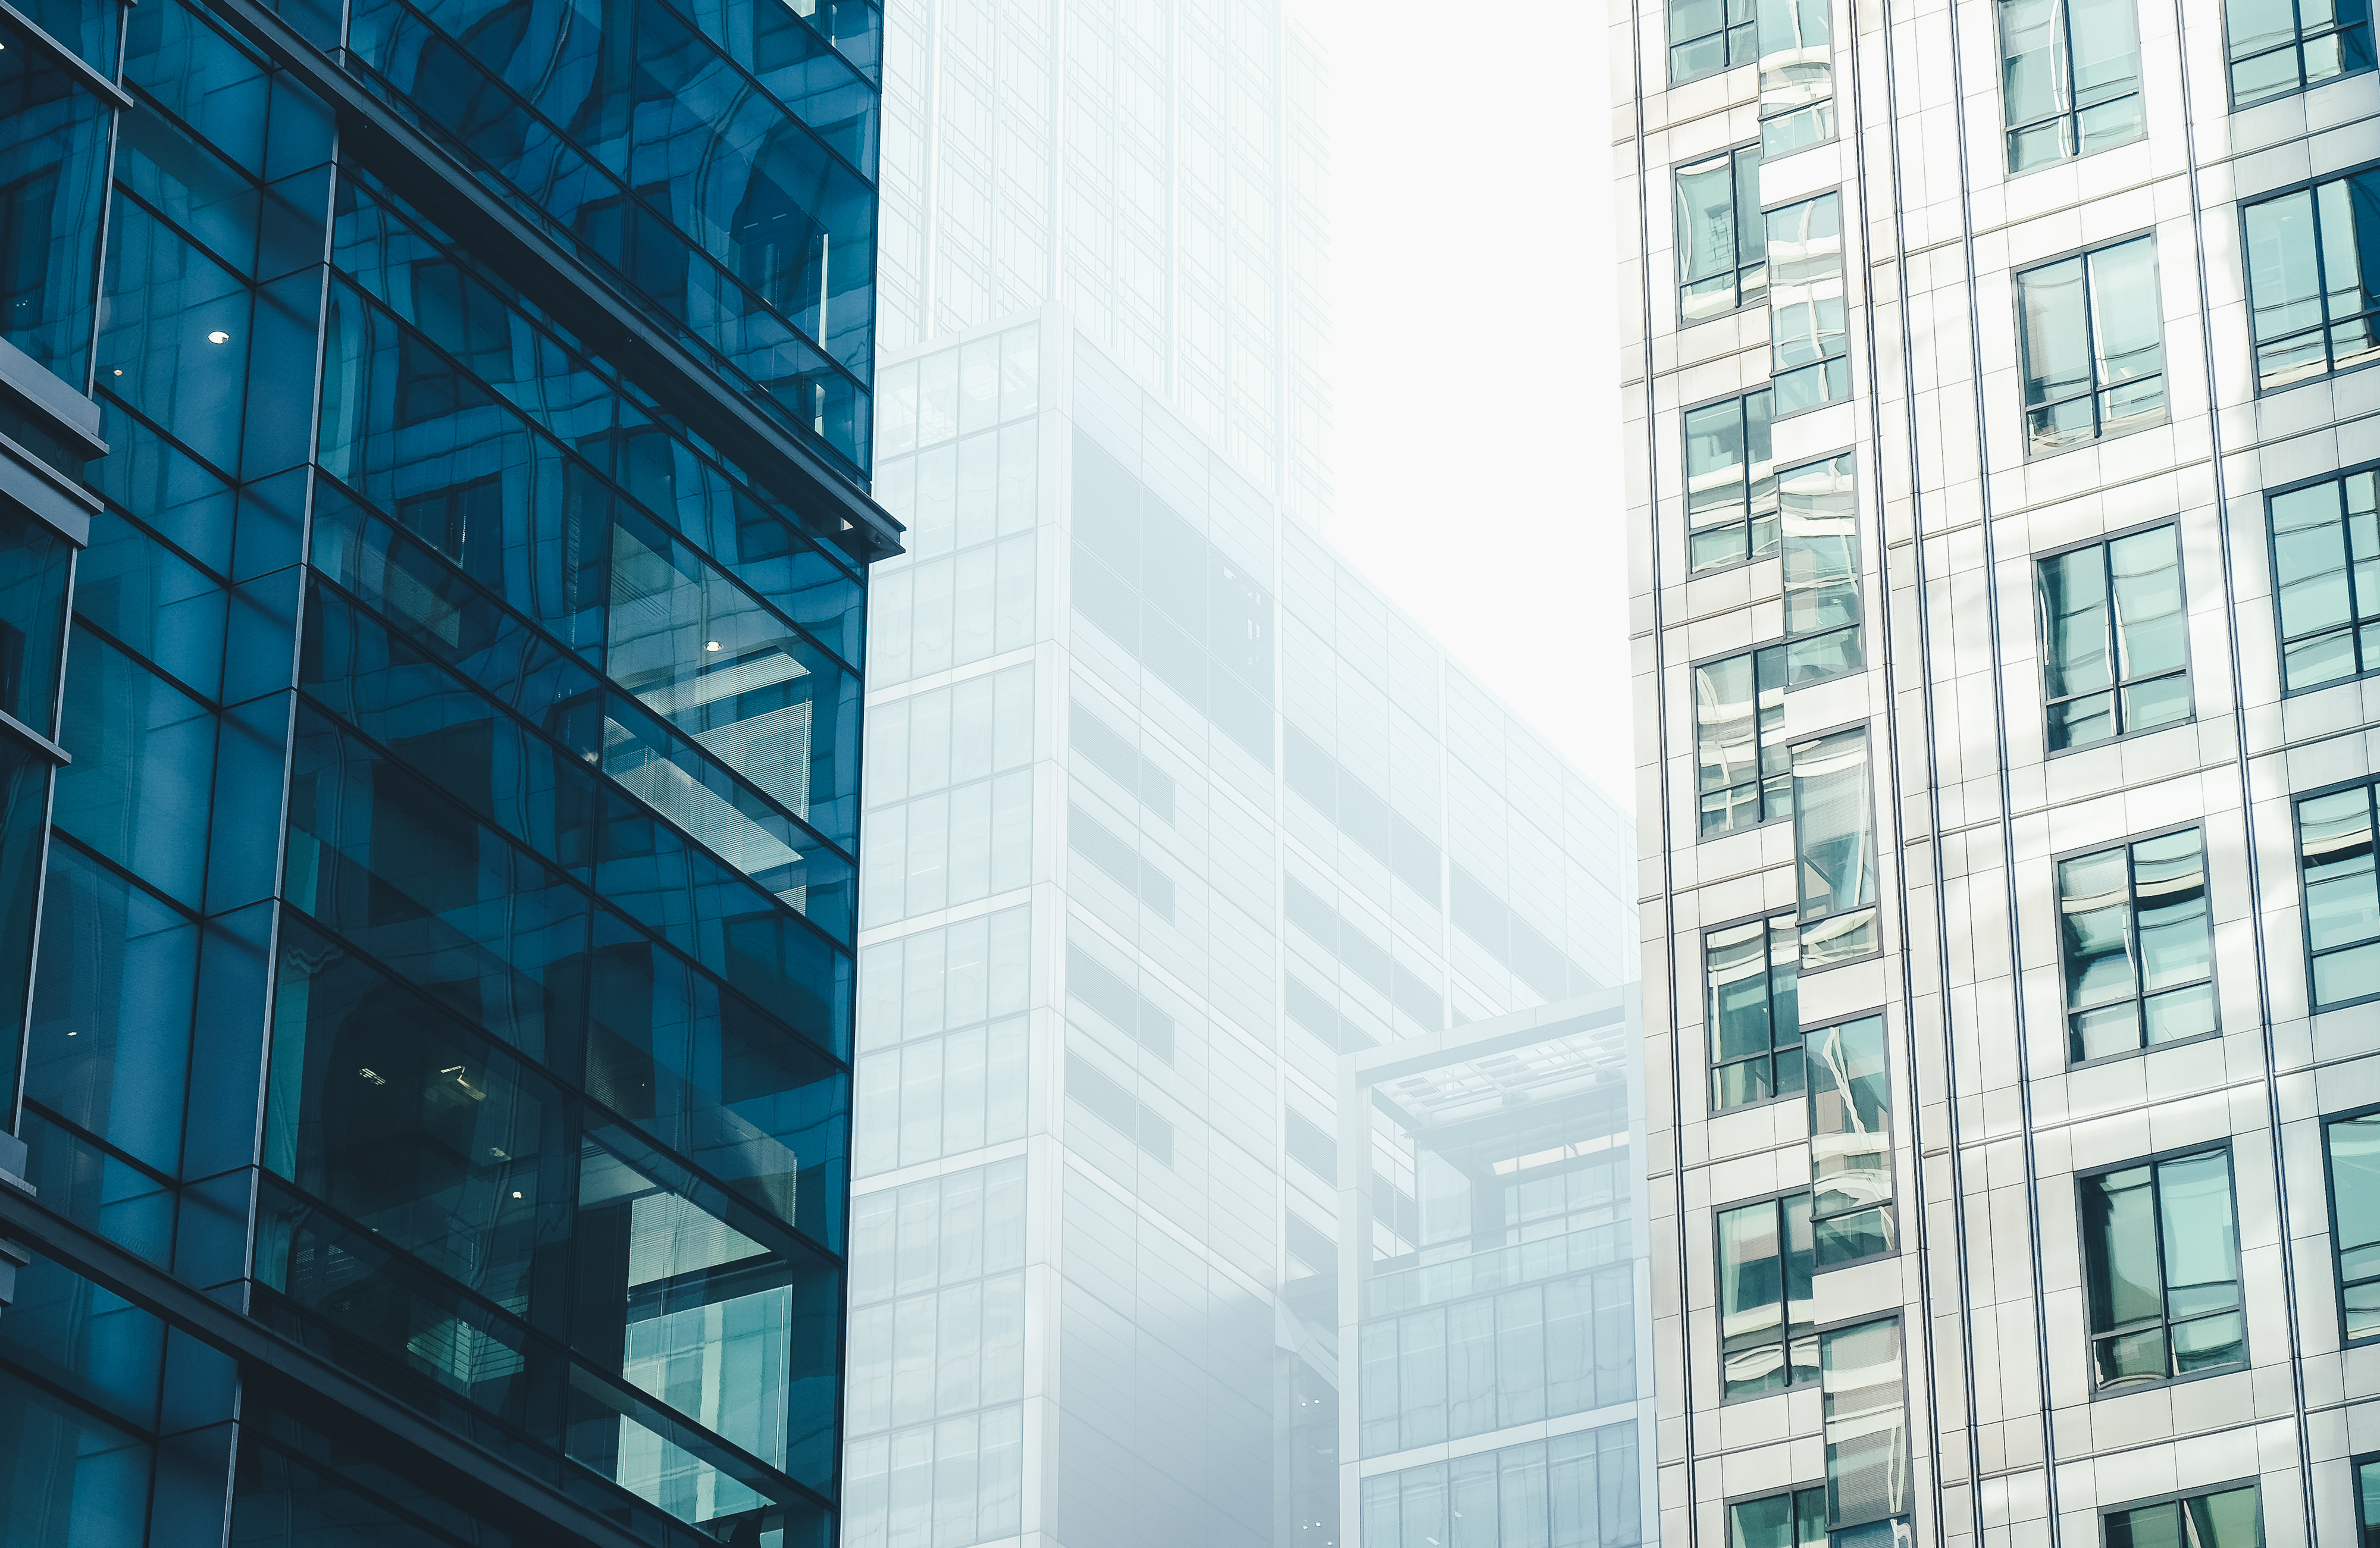
architecture, window, glass, perspective, building, city, skyscraper, urban, steel, line, reflection, facade, blue, modern, tower block, design, symmetry, contemporary, headquarters, metropolis, condominium